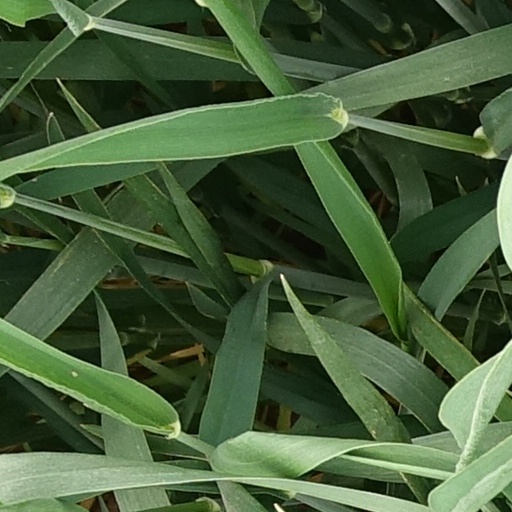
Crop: wheat